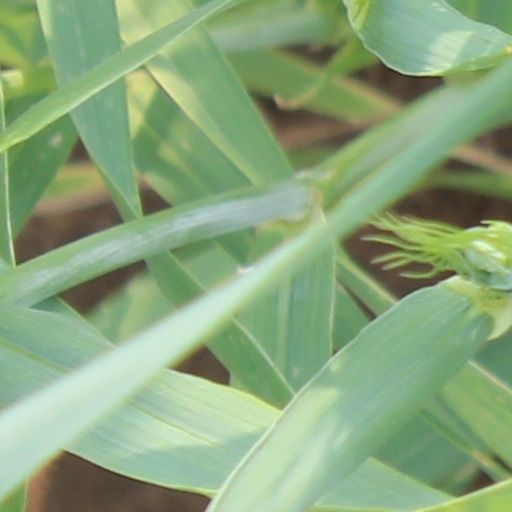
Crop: wheat